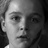
Emotion: sad